Acharei Mot

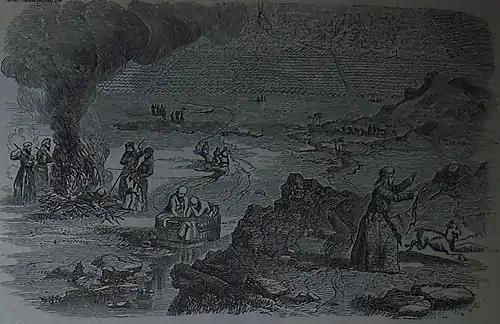
The Scape Goat (illustration from the 1890 Holman Bible)

The Mishnah taught that they handed the scapegoat over to him who was to lead it away. All were permitted to lead it away, but the Priests made it a rule not to permit an ordinary Israelite to lead it away. Rabbi Jose said that Arsela of Sepphoris once led it away, although he was not a priest. The people went with him from booth to booth, except the last one. The escorts would not go with him up to the precipice, but watched from a distance. The one leading the scapegoat divided the thread of crimson wool, and tied one half to the rock, the other half between the scapegoat horns, and pushed the scapegoat from behind. And it went rolling down and before it had reached half its way down the hill, it was dashed to pieces. He came back and sat down under the last booth until it grew dark. His garments unclean become unclean from the moment that he has gone outside the wall of Jerusalem, although Rabbi Simeon taught that they became unclean from the moment that he pushed it over the precipice.